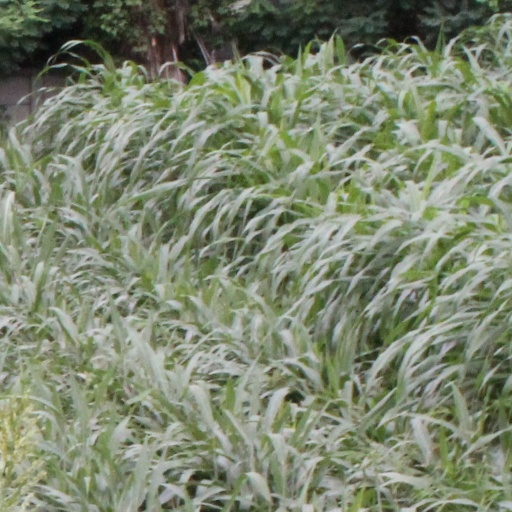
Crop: sorghum